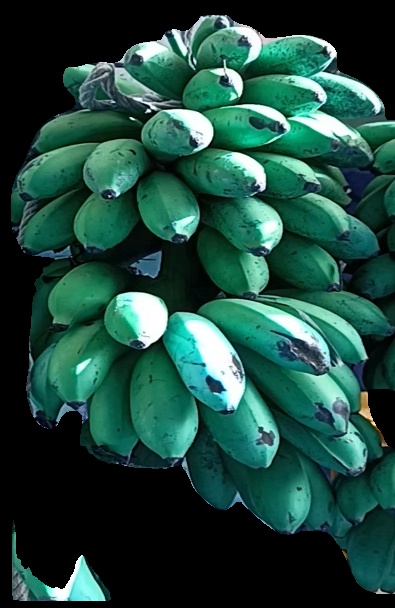
Variety: rasbale
Grade: grade2